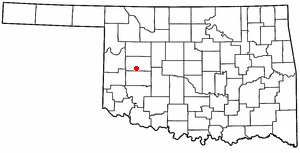
Clinton est une ville de l'état de l'Oklahoma, dans les comtés de Custer et Washita.